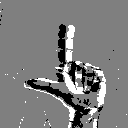
ASL letter: l